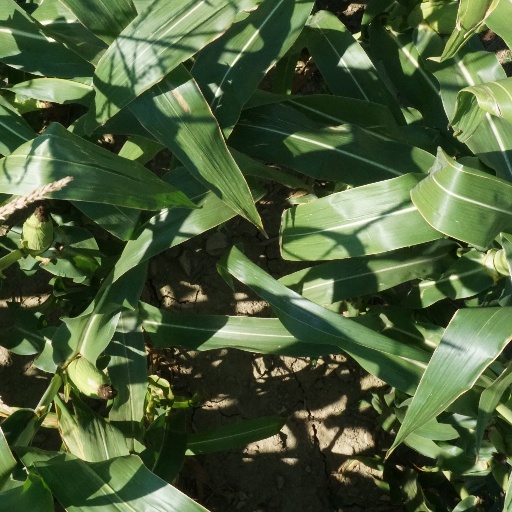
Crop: maize; corn